Lucien Dodge

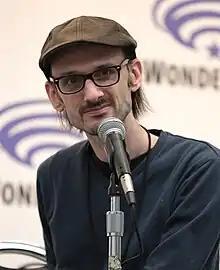
Dodge at the 2023 WonderCon

Lucien Dodge (born June 24, 1984) is an American voice actor who does work in animation, anime and video games. He is mostly known for his characters in anime such as Waver Velvet in "Fate/Zero", Maron and Chili in "Pokémon", K1-B0 in "", Yuma Kokohead in "", Takumu Mayuzumi in "Accel World", the title character of the video game "", Mahito in "Jujutsu Kaisen," Metphies in "", "", and "", and Akaza in . He has also read for audio books for Live Oak Media. Dodge has appeared on voice acting panels at T-Mode, Otakon, and NohCon, has been a special guest teacher at NYU, and had appeared at the National Audio Theater Festival for six consecutive years. He lives in Los Angeles, California, in an apartment with his partner, Erica Mendez. They have been together for about twelve years as of 2022. He has been heard in commercials endorsing products such as Pop Tarts, Minute Maid, Verizon Wireless, Kellogg's and Chevrolet.